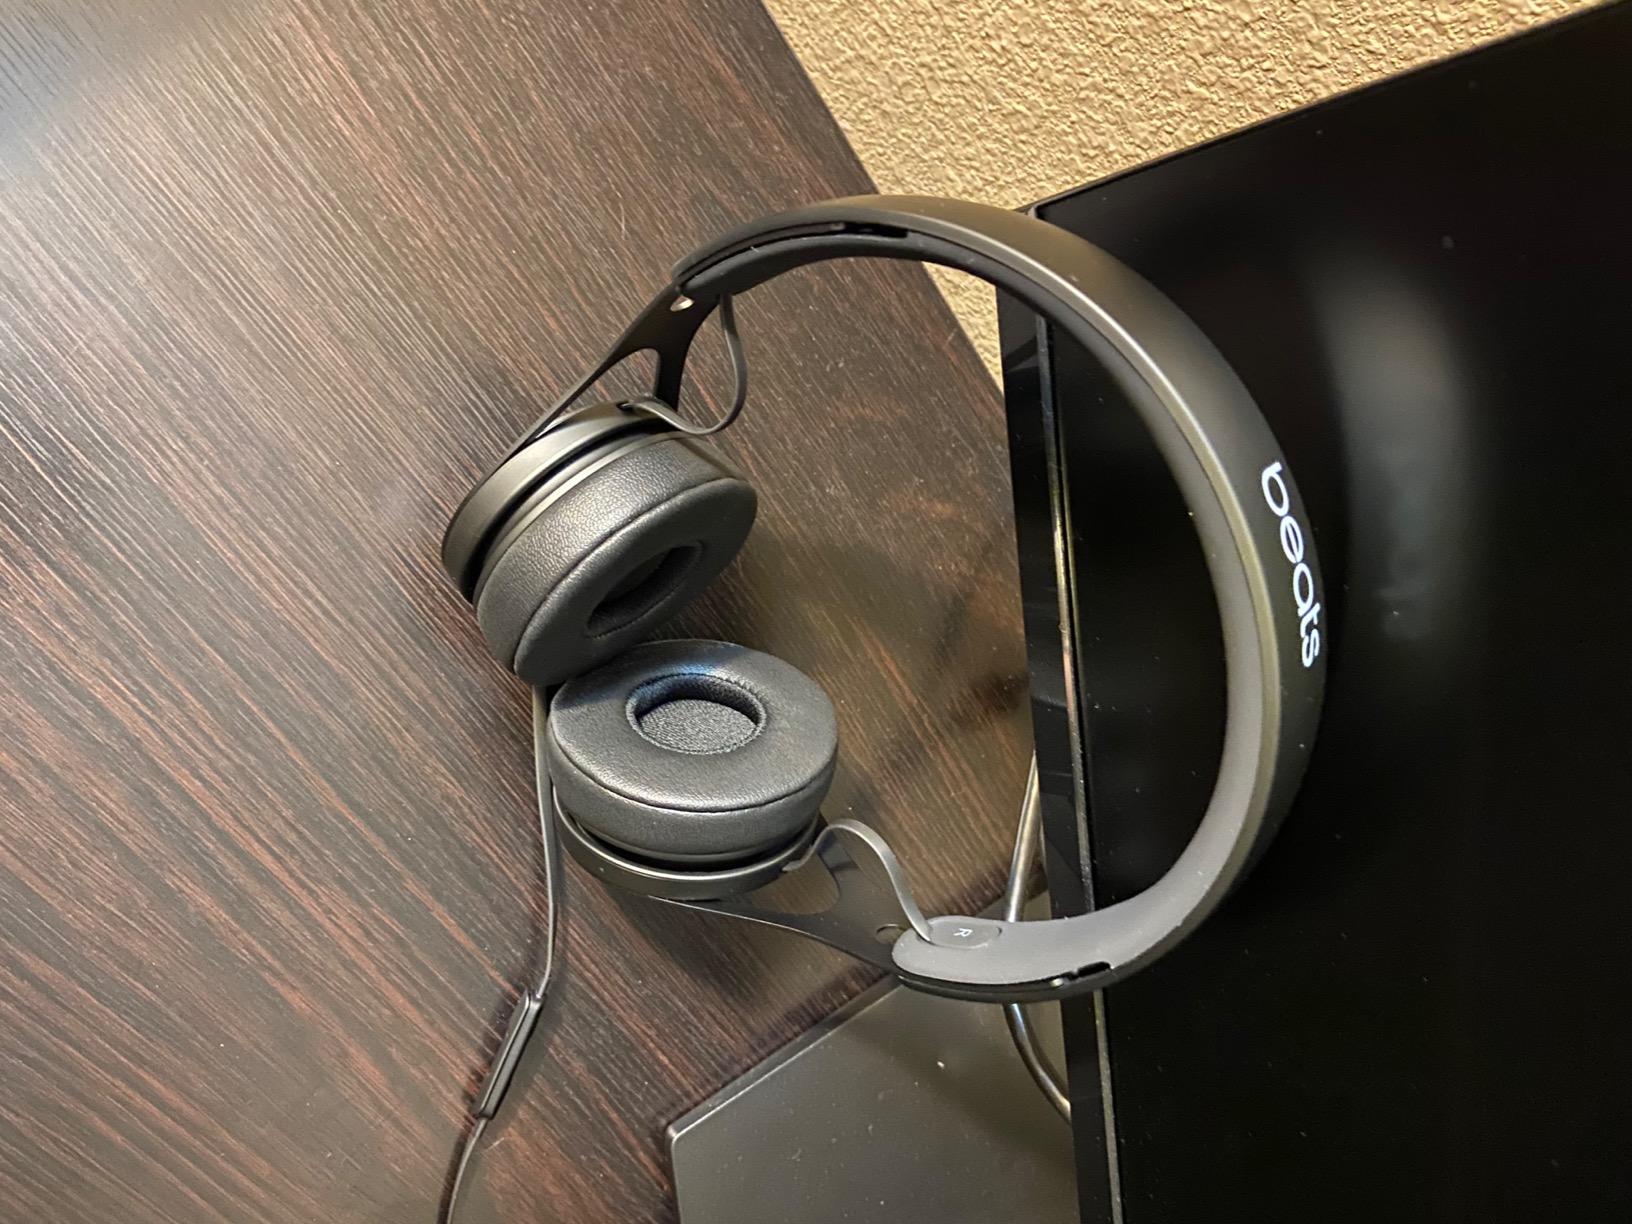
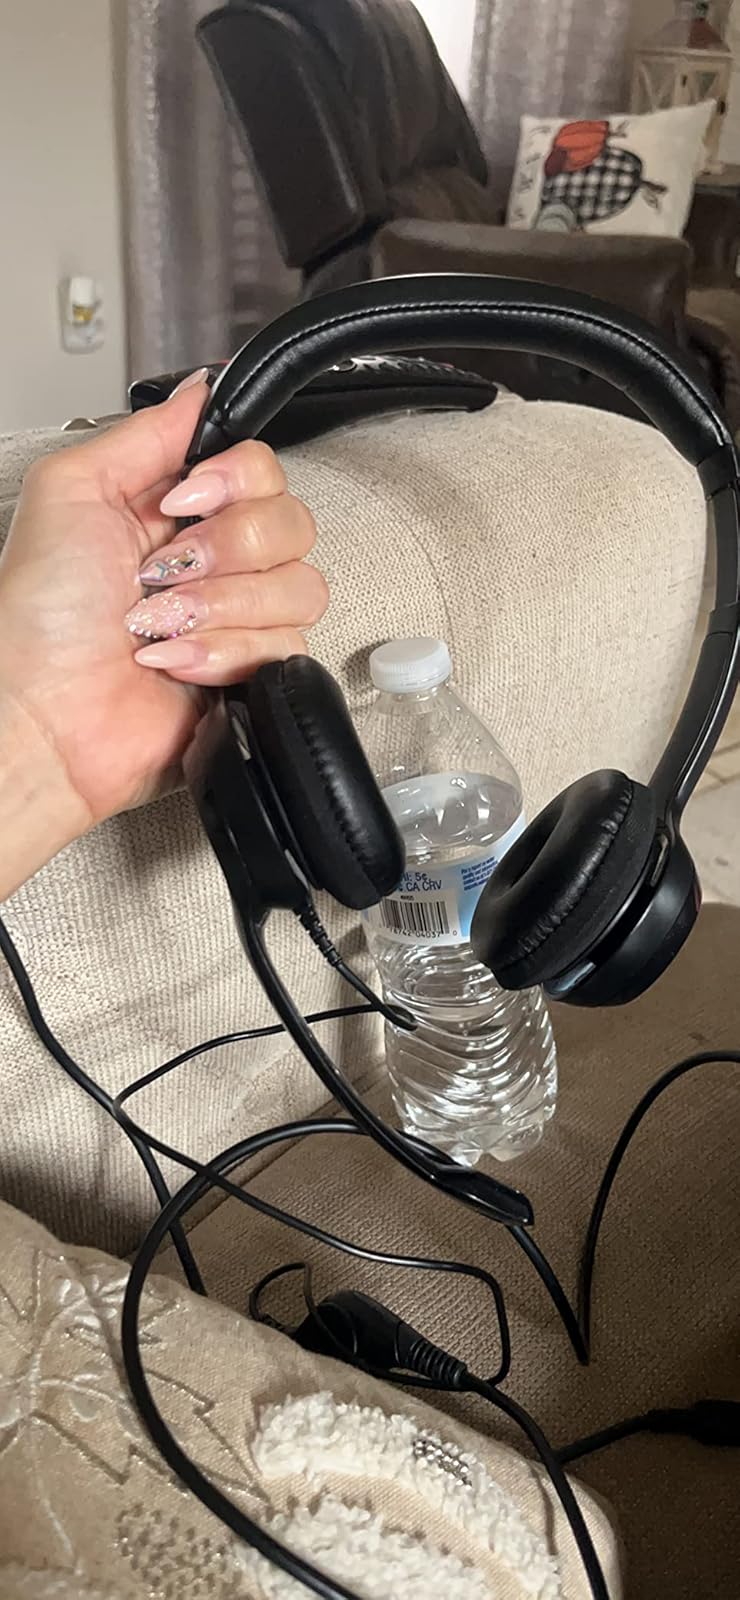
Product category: headphones
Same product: no